Bassey Ikpi

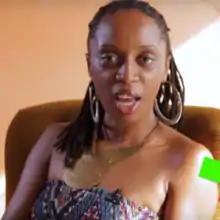
Bassey Ikpi in with Folu Storms of NdaniTV in 2016

Bassey Ikpi is a Nigerian-born American spoken-word artist, writer, and mental health advocate. She has appeared on HBO's Russell Simmons Presents Def Poetry five times and her poetry has opened shows for Grammy Award-winning artists. She's also the New York Times bestselling author of "I'm Telling The Truth But I'm Lying". In 2020 she judged the "Indiana Review" Creative Nonfiction Prize. She also features on the OkayAfrica's 100 Women campaign 2020 honoree list, which celebrates women building infrastructure for future African generations.